Karl Lueger

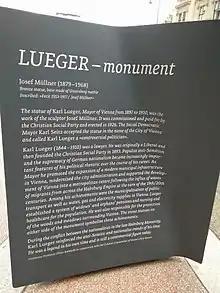
Plaque contextualizing the monument to Lueger, controversial mayor of Vienna, at the Lueger Platz.

Lueger, Prince Liechtenstein, Vogelsang and Schindler met regularly at the "Hotel Zur goldenen Ente" (Golden Duck, Riemergasse 4) in Vienna's First District, and would refer to their meetings as "Enten-Abende" (Duck Evenings). This working group became the focus for social reform, and they organised the Second Austrian Katholikentag in 1889. From this Schindler developed the platform of the fledgling Christian Social Party ("Christlichsoziale Partei", CS). Lueger was to found and lead the party in 1893, which quickly rivaled the Social Democrats ("Sozialdemokratische Partei Österreichs", SPÖ). He remained one of its most effective leaders till his death and developed his party's federation policy as a means of dealing with the monarchy's issues of multiple nationalities.